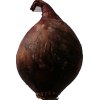
Label: red_onion